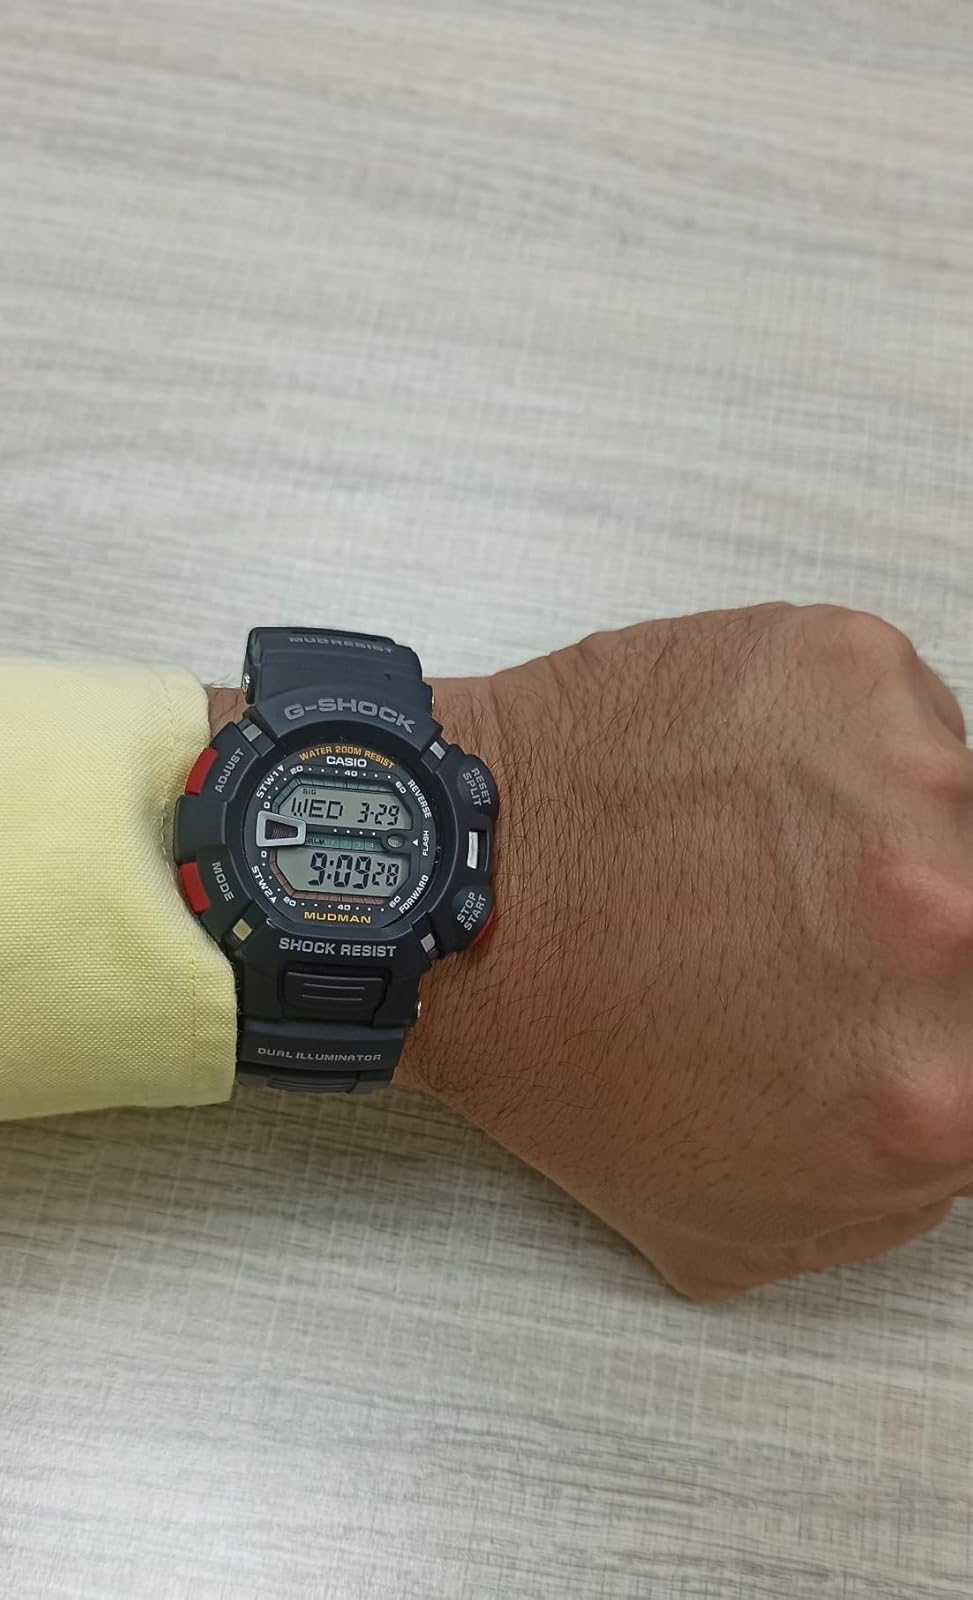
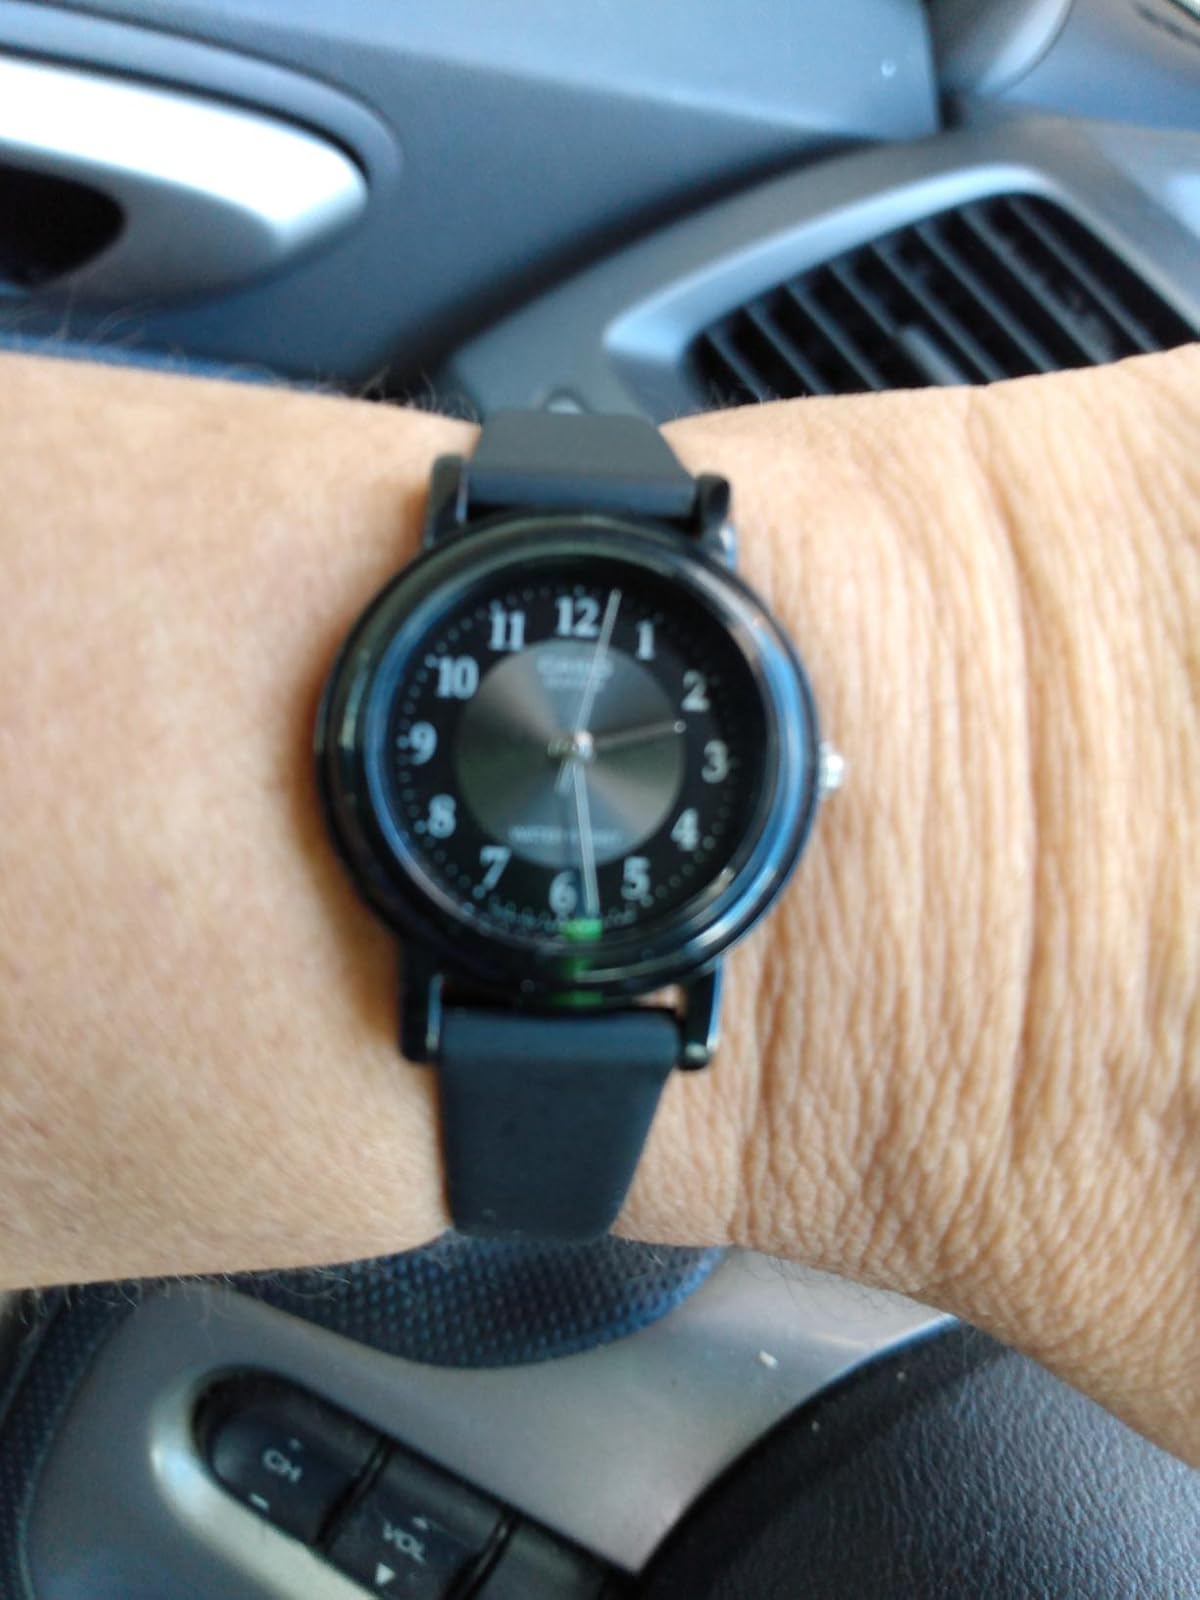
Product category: accessories_watch
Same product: no